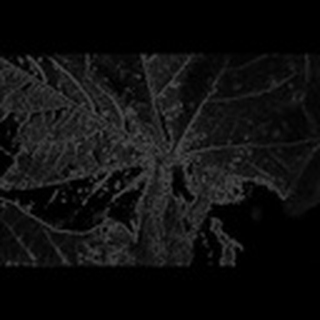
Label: cotton_aphids